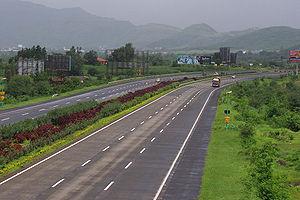
L'autoroute Bombay–Pune, officiellement autoroute Yashwantrao Chavan est la première autoroute construite en Inde, dans l'État du Maharashtra. C'est une autoroute à péage et accès limité, qui comporte six voies de circulation en béton. Elle parcourt les 93 km qui séparent Bombay, la capitale financière de l'Inde, de Pune, une métropole industrielle. Cette autoroute a introduit en Inde des critères de sécurité et de vitesse plus élevés en matière de circulation automobile.